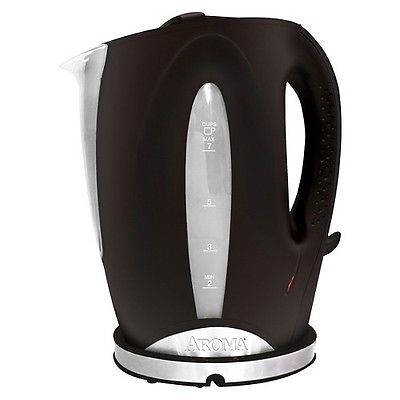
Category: kettle